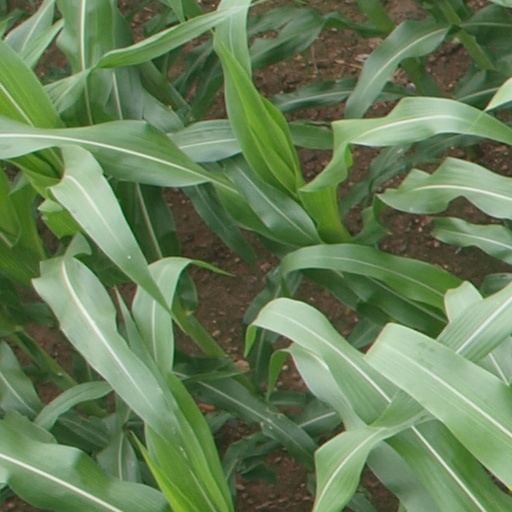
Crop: maize; corn